Crack House (film)

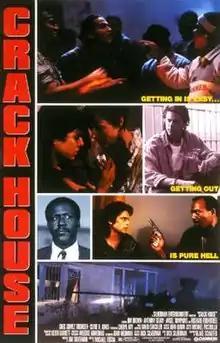
Theatrical release poster

Crack House is a 1989 American crime film directed by Michael Fischa and written by Blake Schaeffer. The film stars Jim Brown, Anthony Geary, Richard Roundtree, Cher Butler, Angel Tompkins, Clyde Jones, Albert Michel Jr. and Heidi Thomas. The film was released on November 10, 1989, by Cannon Film Distributors.